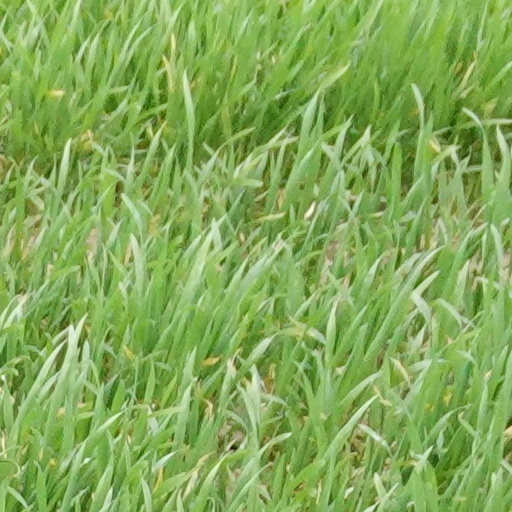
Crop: wheat